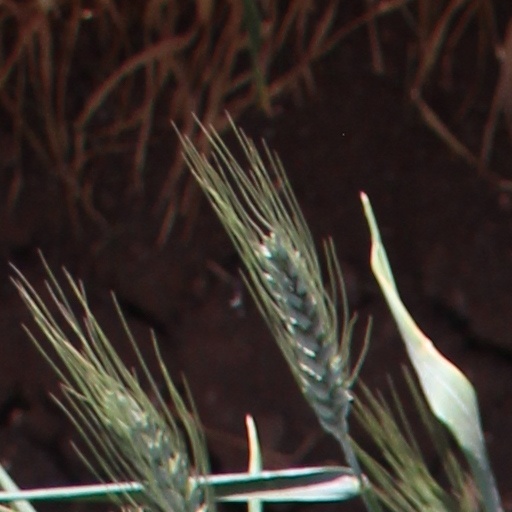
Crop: wheat